Epiphany (feeling)

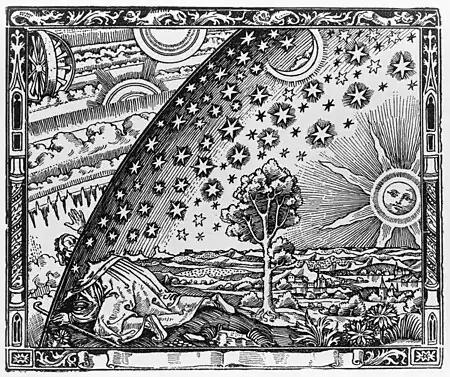
Flammarion engraving. From "L'atmosphère", book of 1888.

In traditional and pre-modern cultures, initiation rites and mystery religions have served as vehicles of epiphany, as well as the arts. The Greek dramatists and poets would, in the ideal, induct the audience into states of "catharsis" or "kenosis", respectively. In modern times an epiphany lies behind the title of William Burroughs' "Naked Lunch", a drug-influenced state, as Burroughs explained, "a frozen moment when everyone sees what is at the end of the fork." Both the Dadaist Marcel Duchamp and the Pop Artist Andy Warhol would invert expectations by presenting commonplace objects or graphics as works of fine art (for example a urinal as a fountain), simply by presenting them in a way no one had thought to do before; the result was intended to induce an epiphany of "what art is" or is not.